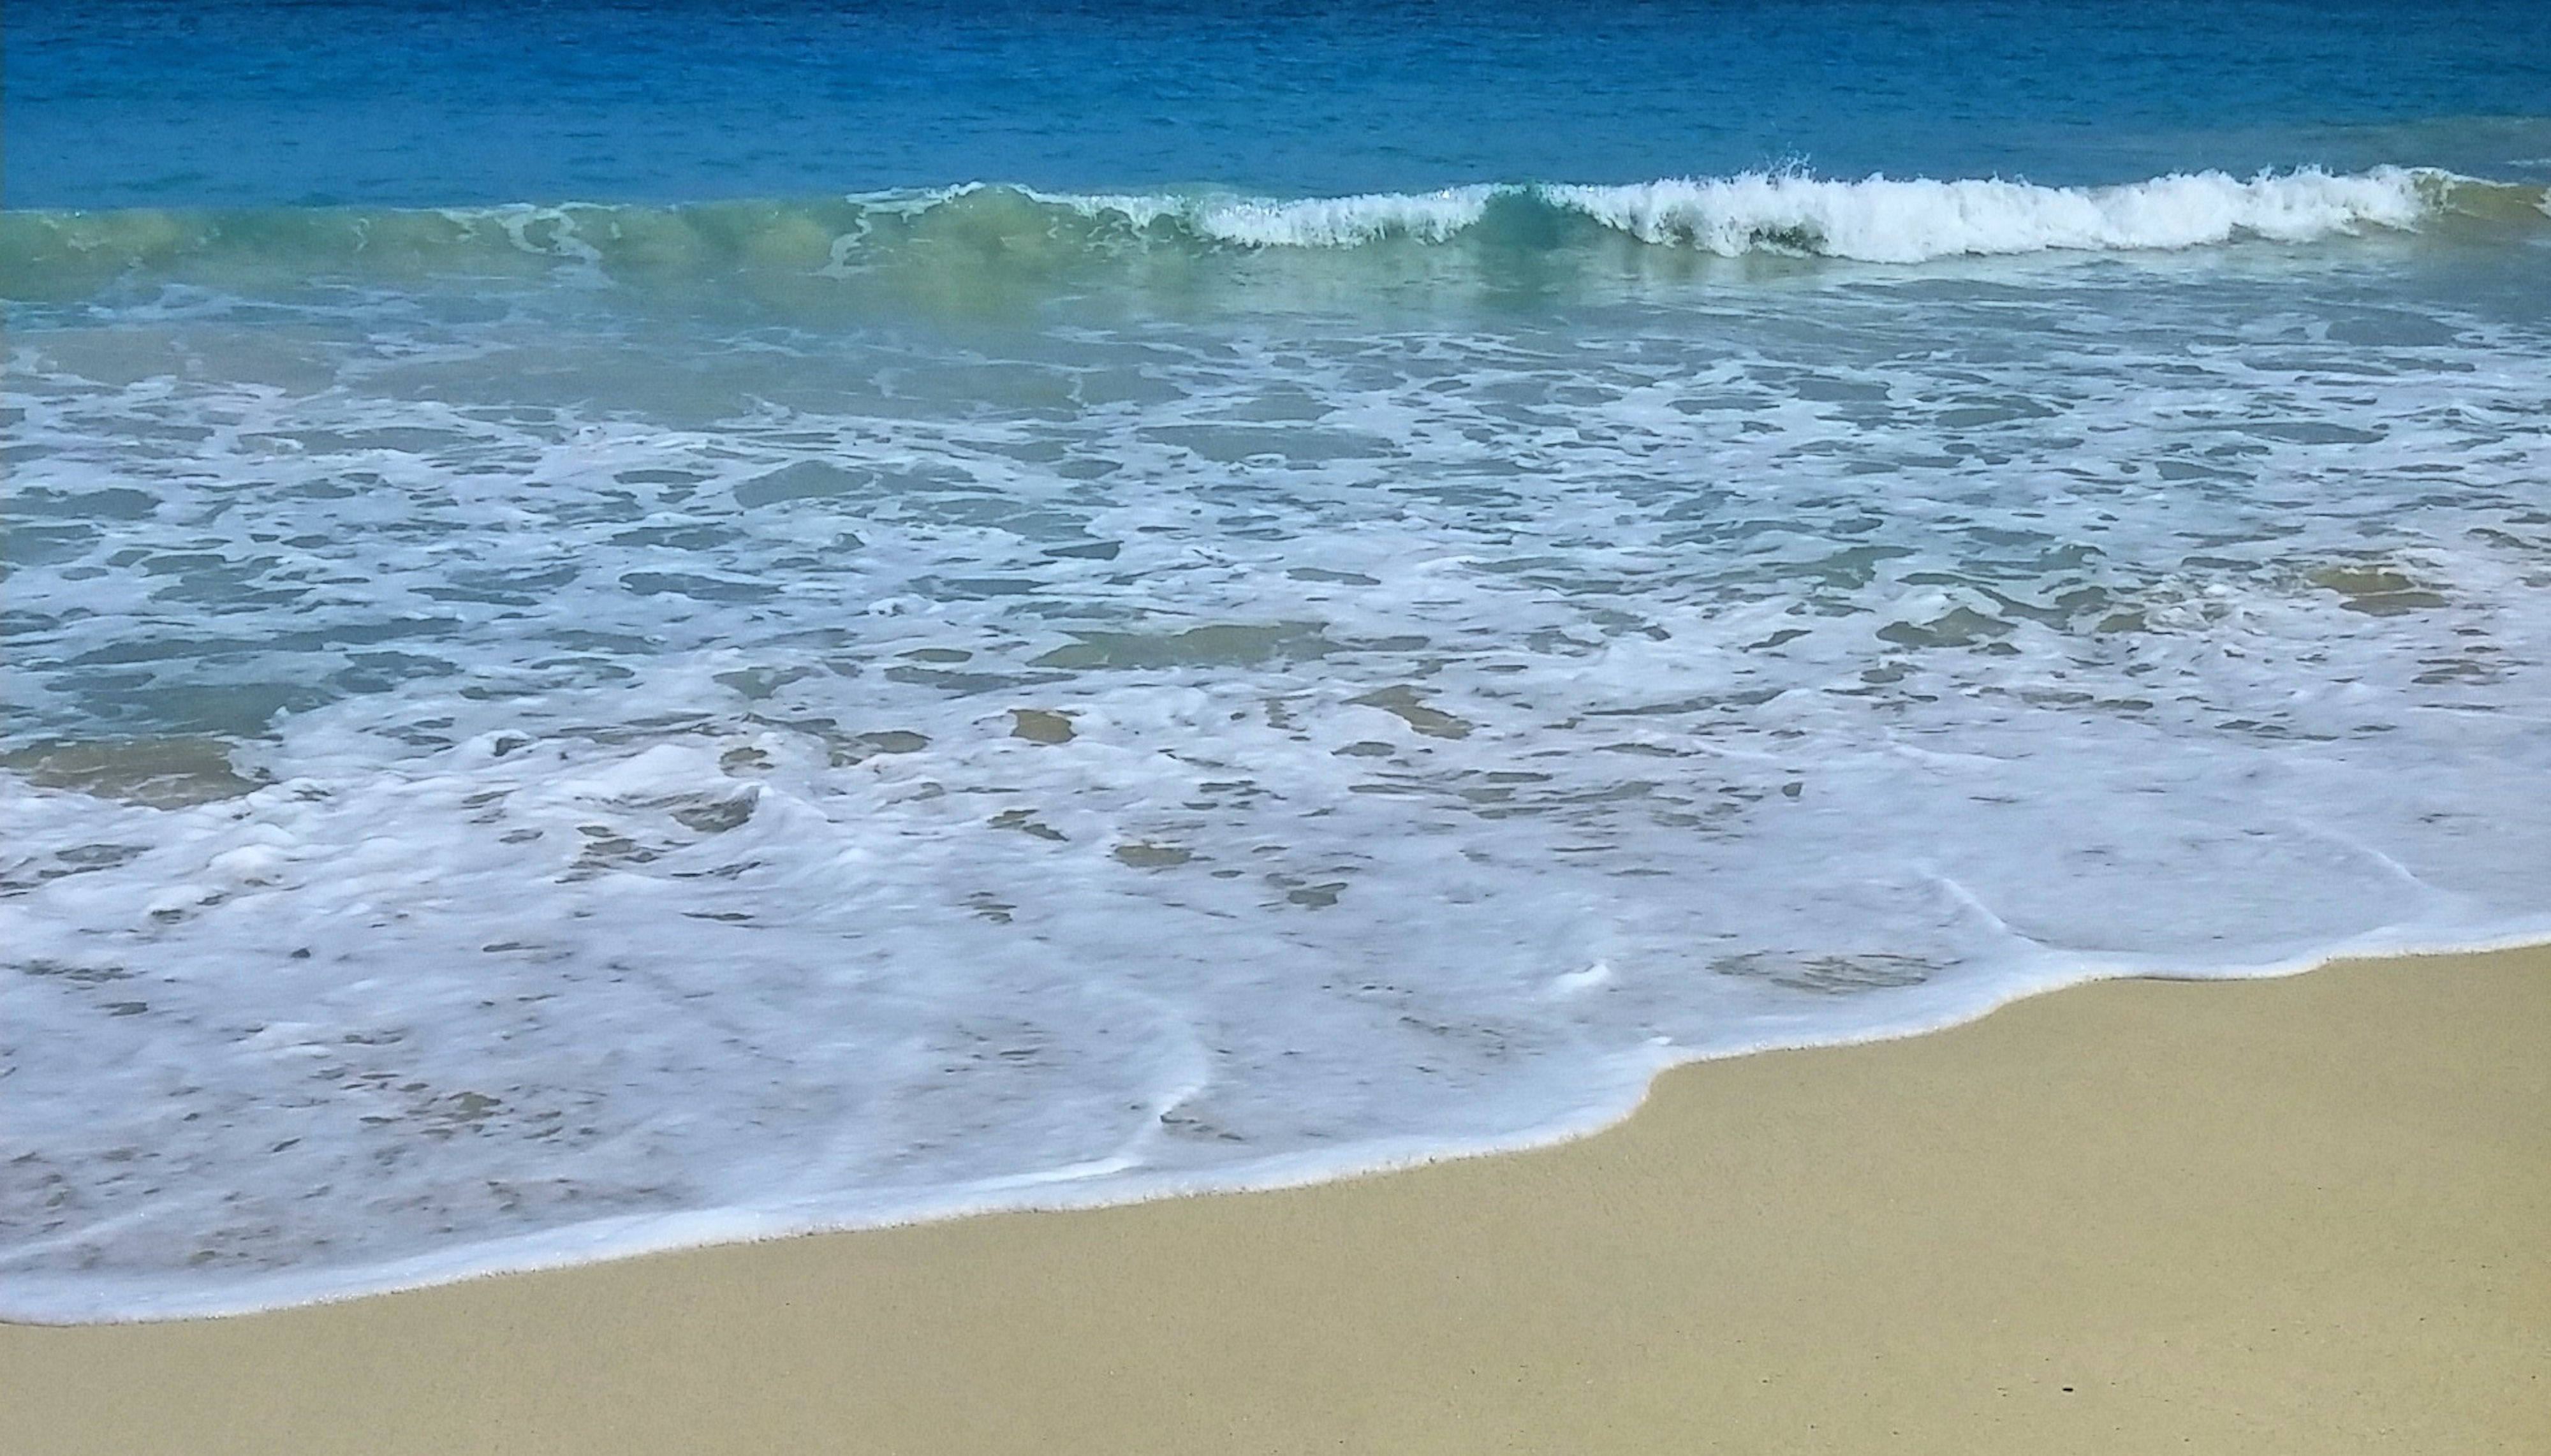
beach, sea, coast, water, nature, sand, ocean, shore, wave, wind, travel, relax, bay, island, blue, body of water, relaxation, wind wave